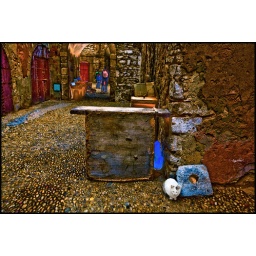
white cat in color